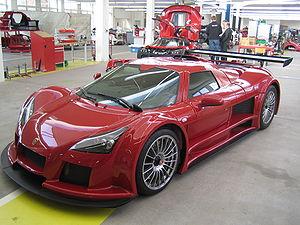
Apollo Automobil GmbH est un constructeur automobile allemand basé à Altenbourg en Thuringe, producteur de modèles uniques ou à très faible quantité : la supercar Apollo, la concept-car Apollo Arrow, la supercar Apollo Intensa Emozione.